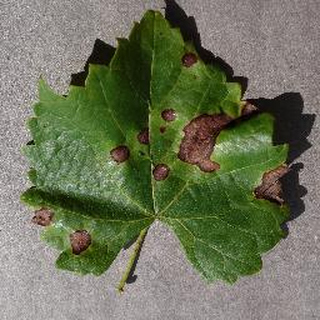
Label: grape_black_rot